Kansas City Athletics

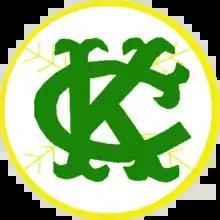
Kansas City Athletics alternate logo, 1963–1967

Finley made further changes to the team's uniforms. The Philadelphia Athletics wore blue and white or black and gray outfits through most of their history; in the last years in Philadelphia and the first in Kansas City, the team used a red, white and navy-blue scheme. In 1963, Finley changed the team's colors to "Kelly Green, Fort Knox Gold and Wedding Gown White". In June 1963, Bill Bryson wrote of the uniforms,